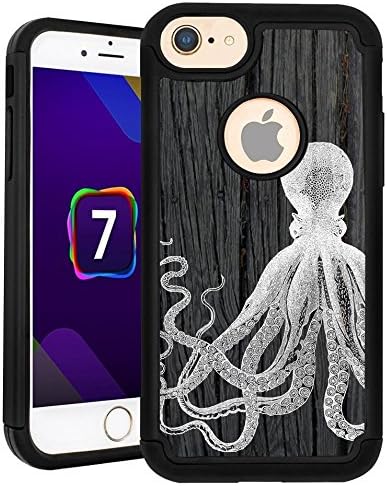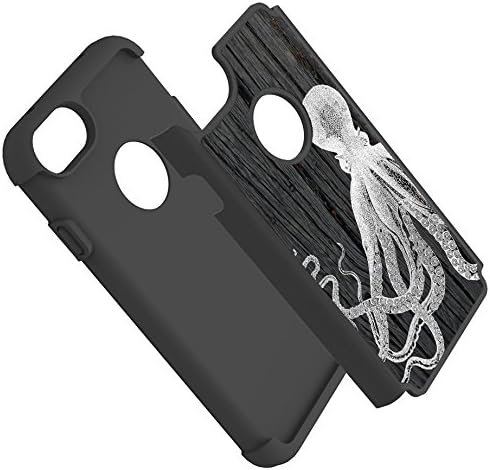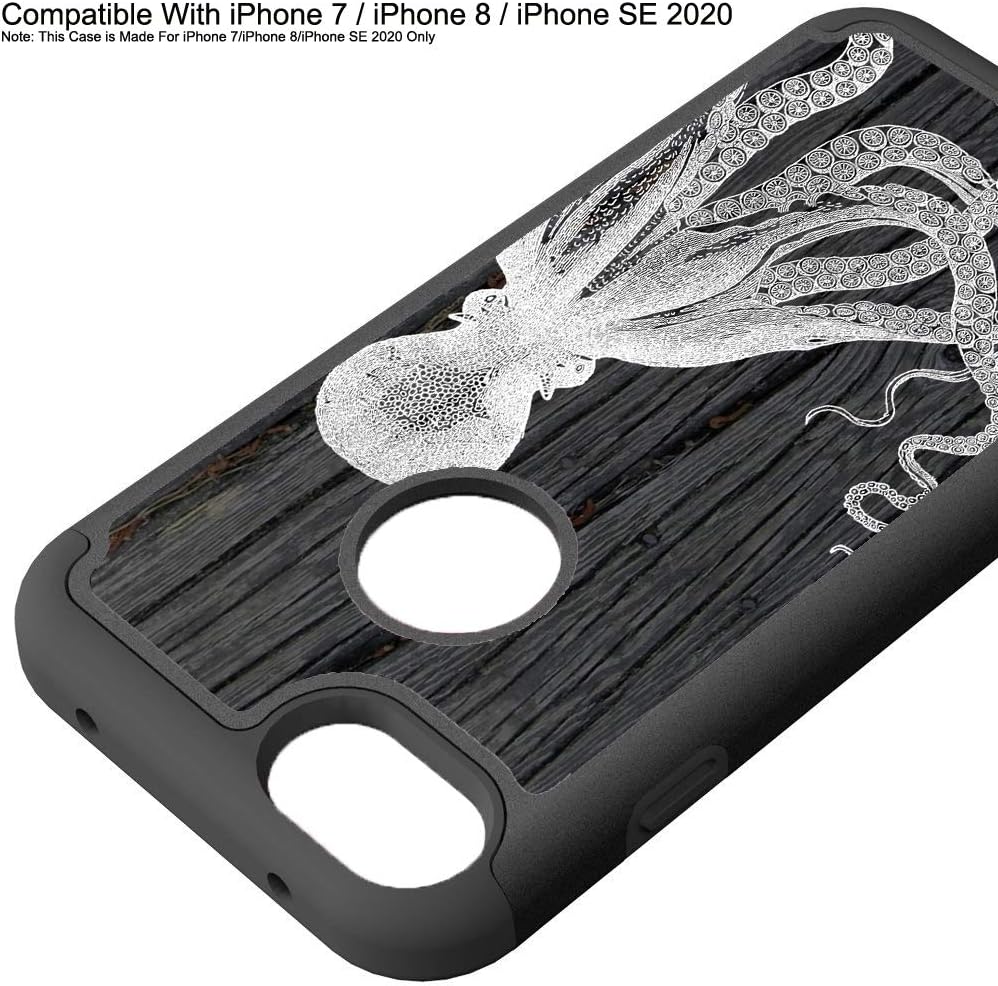
CorpCase iPhone 7 Case/iPhone 8 Case - Octopus On Dark Wood/Hybrid Unique Case with Great Protection
Category: Cell Phones & Accessories
Bored with your plain and dull cases? Make HEADS turn with one of our CorpCase ORIGINAL designer series cases.These cases not only offer great protection - they offer massive protection to your precious device. Feedback shows that you'll absolutely love our case! CorpCase Cases are exclusively SOLD by CorpCase(TM). Buy from us for ORIGINAL and high quality cases.
Features: CorpCase Cases are printed using exclusive technology that mixes the colors within the case material. So the design wont FADE / Crack / Peel. It stays forever new. | Fits Your iPhone 7/iPhone 8/iPhone SE 2020 perfectly. Its custom made for this phone model and is moulded so that the cutouts are perfect for volume buttons, charging plug and the audio plug. Allows easy and fast access - does not block the speakers too. | Raised lip to protect screen. Lay on table design provides protection of your phone screen when face down. | Made from Thermoplastic Poly Urethane (TPU) hybrid material for the inner bumper & hard plastic for the outer shell- an ideal mid point between hard plastic and soft silicone.